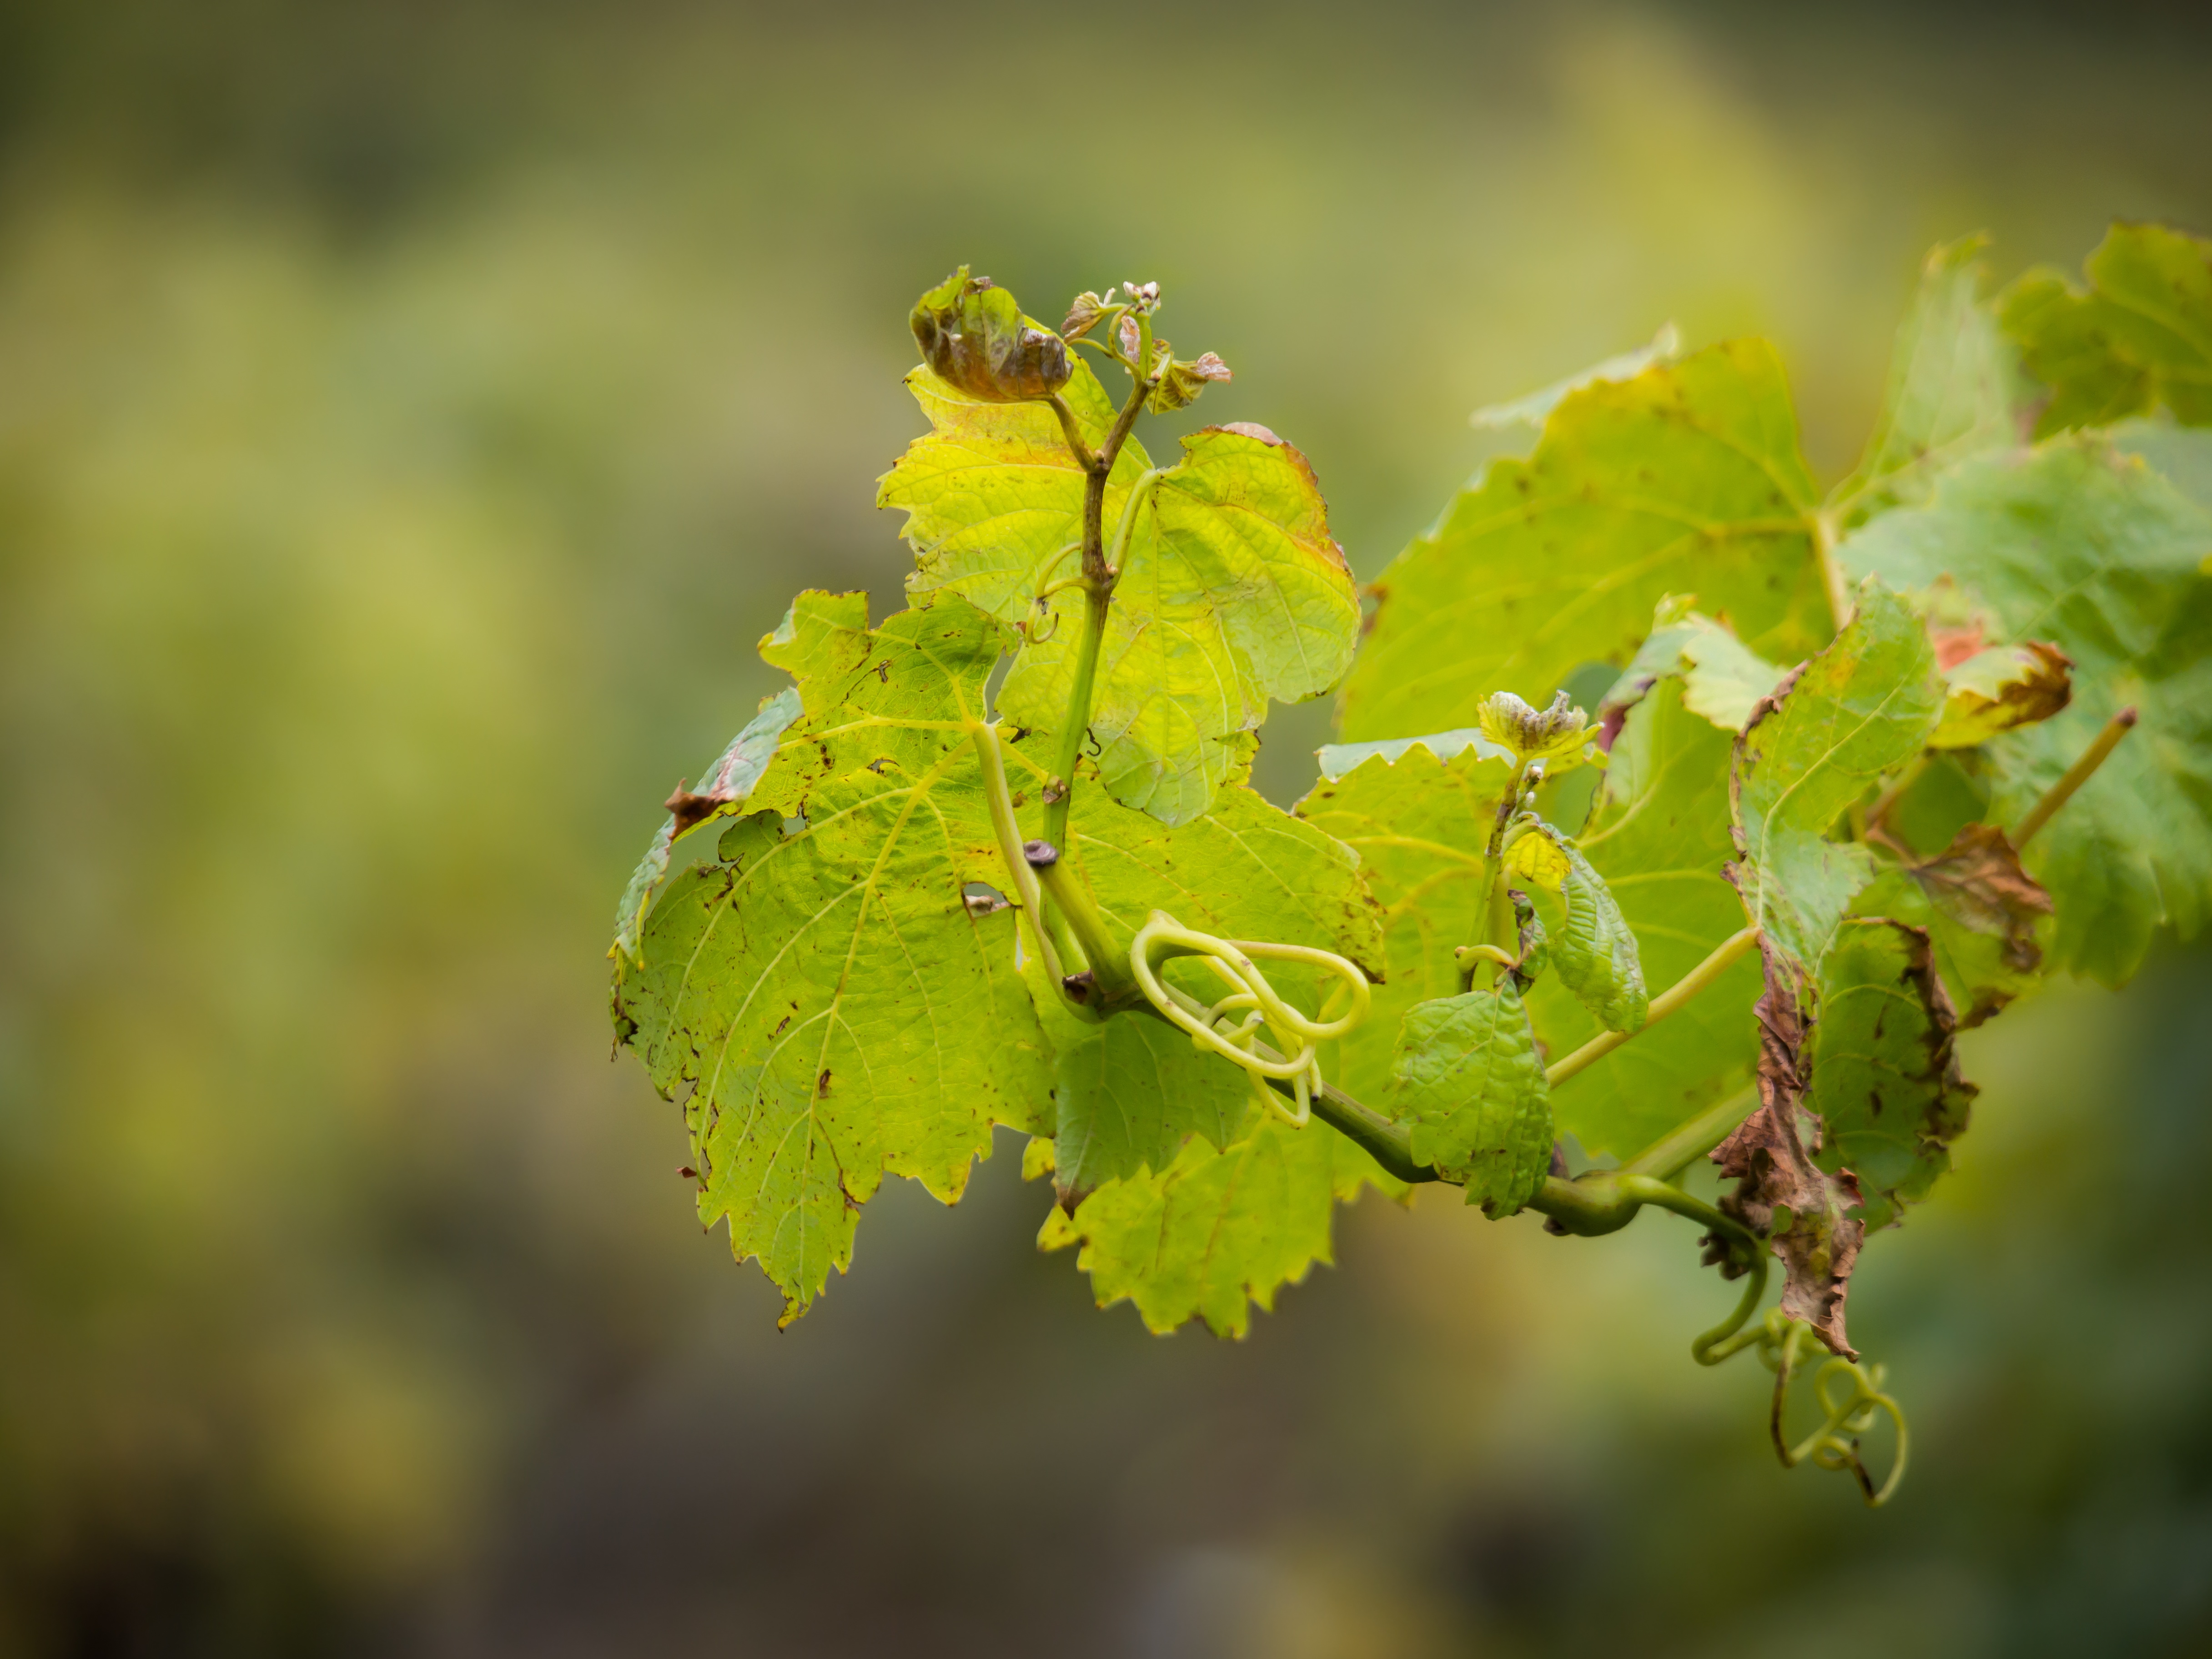
tree, nature, branch, blossom, plant, vine, wine, fruit, sunlight, leaf, flower, food, green, produce, autumn, botany, yellow, flora, season, close up, leaves, shrub, deciduous, germany, autumn leaf, fall foliage, macro photography, winegrowing, wine leaf, flowering plant, ahr valley, ahr, woody plant, land plant